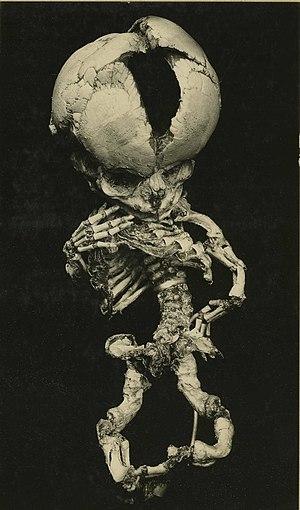
squelette foetal (conservé pour la formation médicale, Archives médicales militaires des États-Unis)
Le fœtus humain est le fœtus de l'espèce humaine, stade du développement prénatal qui succède à l'embryon et aboutit à la naissance.
Le squelette humain est composé de 206 os constants à l'âge adulte et d'un nombre variable d'os surnuméraires en fonction des individus. Ces os sont supportés et étayés par des ligaments, tendons, muscles, fascias et du cartilage, formant l'appareil locomoteur. Le fœtus a un squelette cartilagineux dont l'ossification débute avant la naissance et continue jusqu'à l'âge adulte.